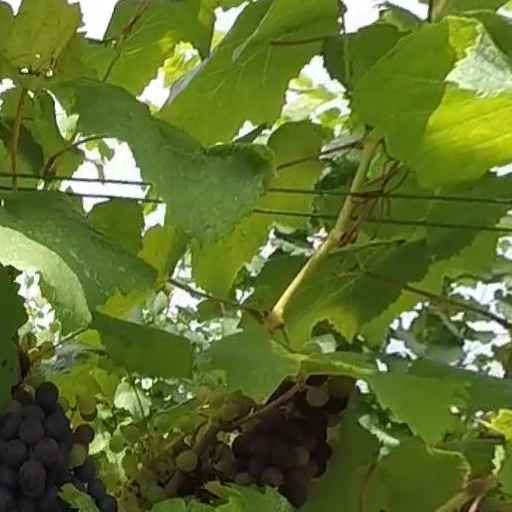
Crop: grape